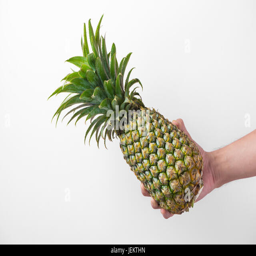
male hand holding a pineapple isolated on white